SS Stratheden

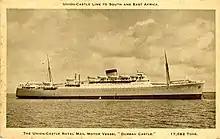
Union-Castle liners took part in many Freetown, Indian Ocean and Mediterranean convoys. sailed with "Stratheden" in six convoys between 1942 and 1944.

On 18 February 1944 "Stratheden" left Liverpool carrying 4,330 troops. She joined Convoy KMF 29, which had left the Clyde and took her as far as Alexandria via the Mediterranean. KMF 29 included at least 19 troop ships, the largest of which was . Between them they carried at least 32,652 troops. KMF 29's escorts included two light cruisers, the Canadian anti-aircraft cruiser , nine Royal Navy destroyers, two Greek and two US destroyers and six Royal Navy frigates. From Alexandria "Stratheden" continued along the Egyptian coast to Port Said, then through the Suez Canal to Aden, where on 14 March she joined Convoy AB 34A to Bombay. She reached Bombay on 20 March 1944.